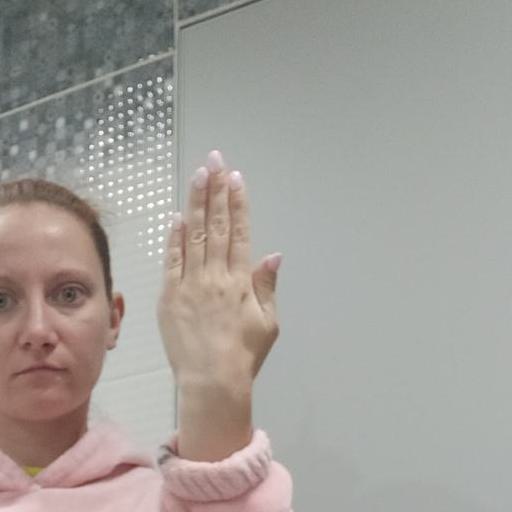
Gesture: stop_inverted